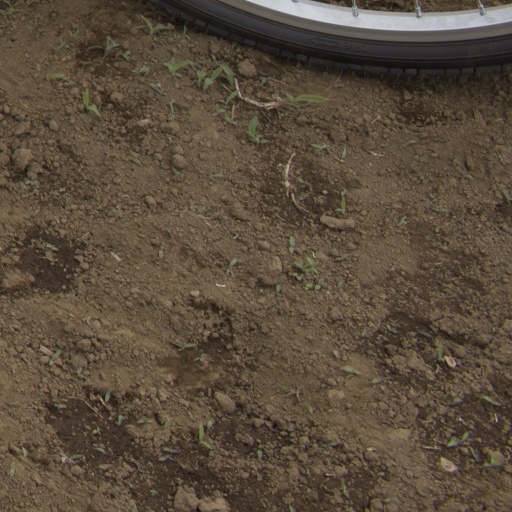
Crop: Jerusalem artichoke